Sturgeon-class submarine

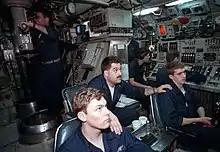
Control room

The "Sturgeon"s were essentially lengthened and improved variants of the "Thresher/Permit" class that directly preceded them. The five-compartment arrangement of the "Permit"s was retained, including the bow compartment, operations compartment, reactor compartment, auxiliary machinery room no. 2, and the engine room. The extra length was in the operations compartment, including longer torpedo racks to accommodate additional Mark 37 torpedoes, the most advanced in service at the time of the class's design in the late 1950s. The class was redesigned to SUBSAFE requirements concurrently with the construction of the first units, with seawater, main ballast, and other systems modified for improved safety. The biggest difference was the much larger sail, which permitted a second periscope and additional intelligence-gathering masts, and which reduced the risk of the submarine broaching the surface in heavy seas. The fairwater planes mounted on the sail could rotate 90 degrees, allowing the submarine to surface through thin ice. Because the S5W reactor was used (the same as in the "Skipjack"s and "Thresher/Permit"s), the sail was enlarged (increasing drag), and the displacement was increased, the "Sturgeon"s' top speed was , 2 knots slower than the "Thresher/Permit"s.